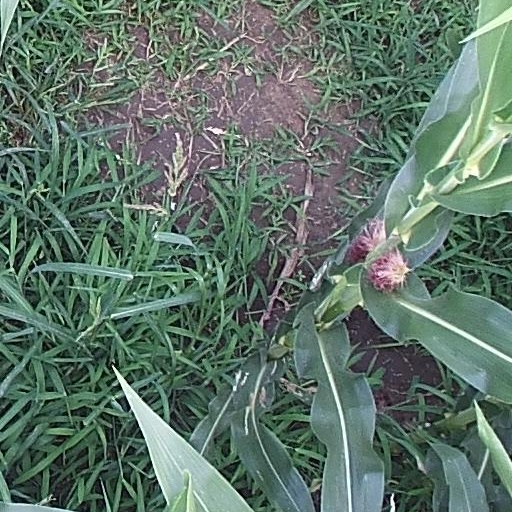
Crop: maize; corn